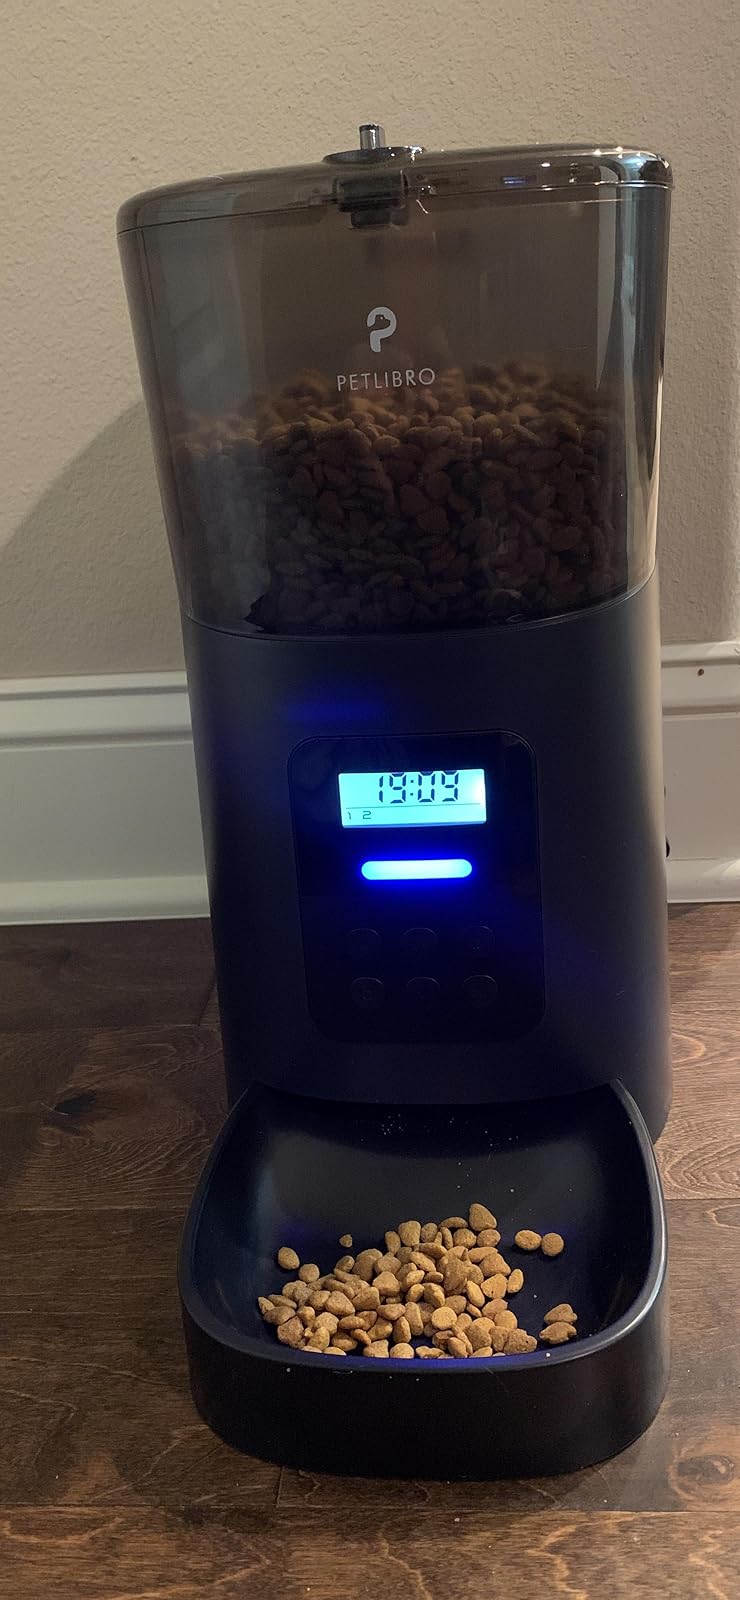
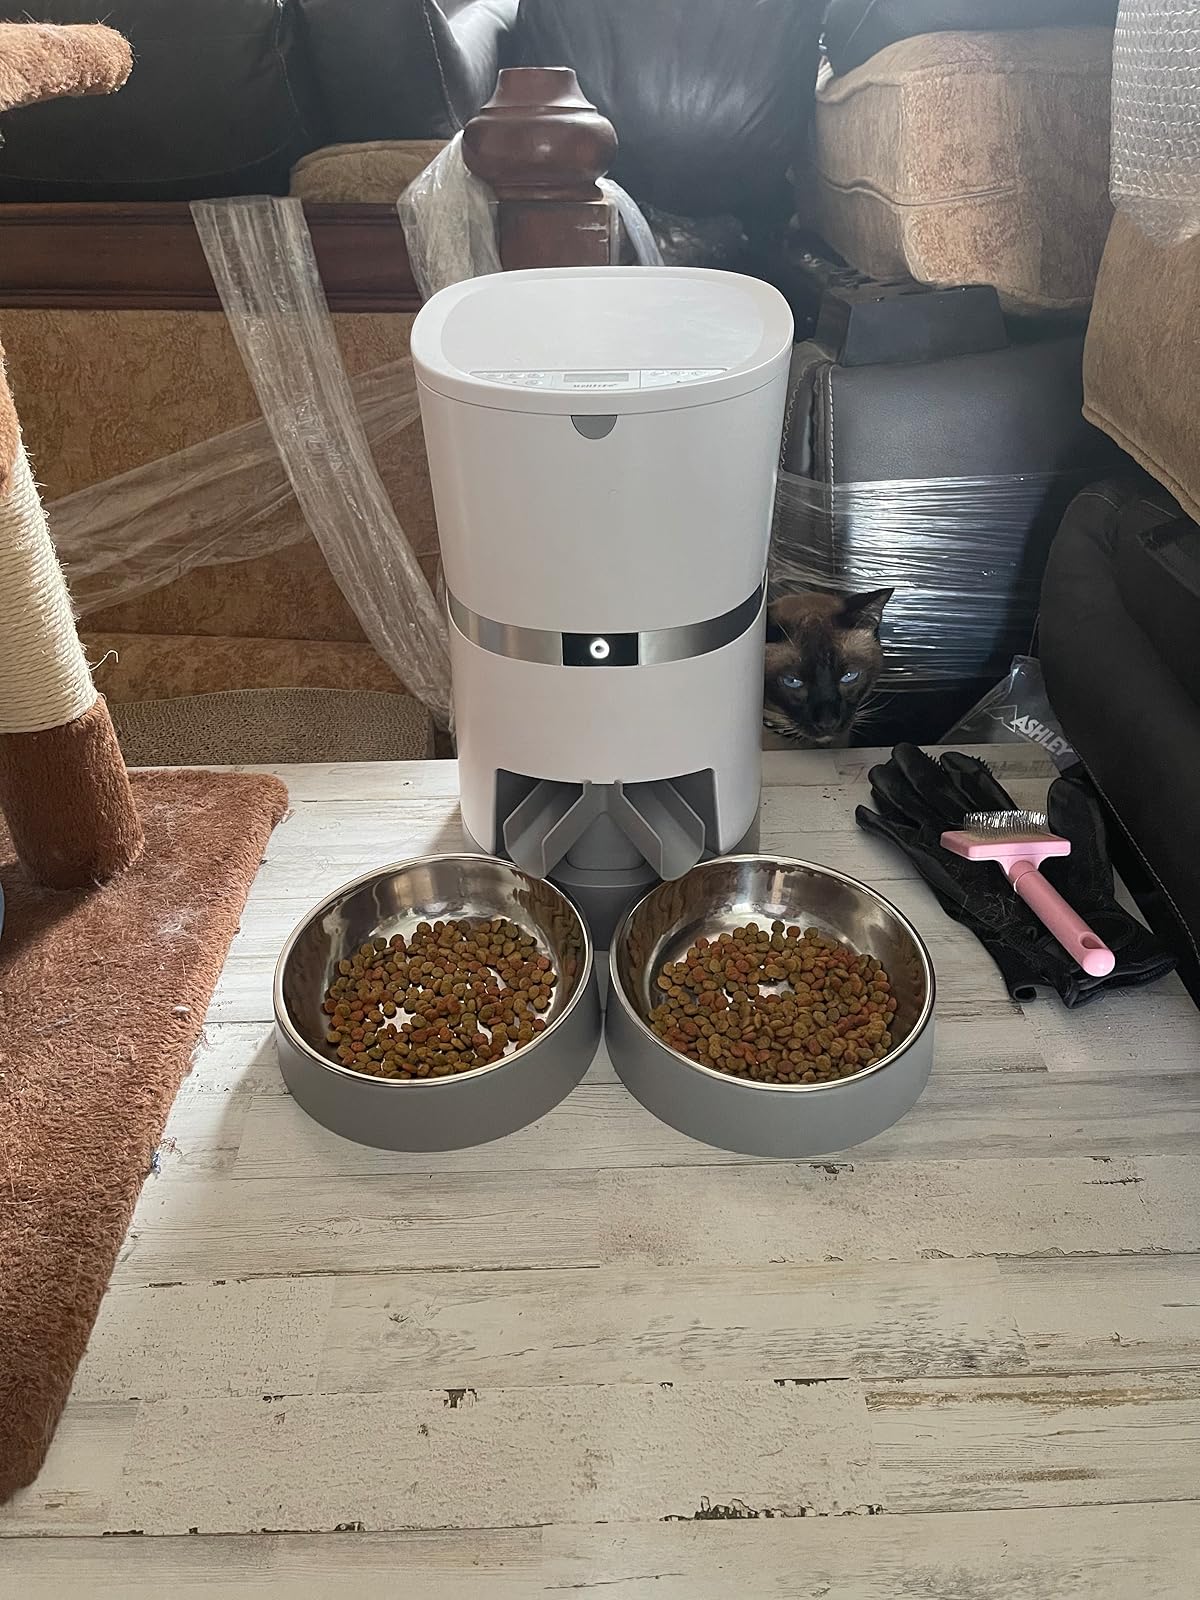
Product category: items_feeder
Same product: no